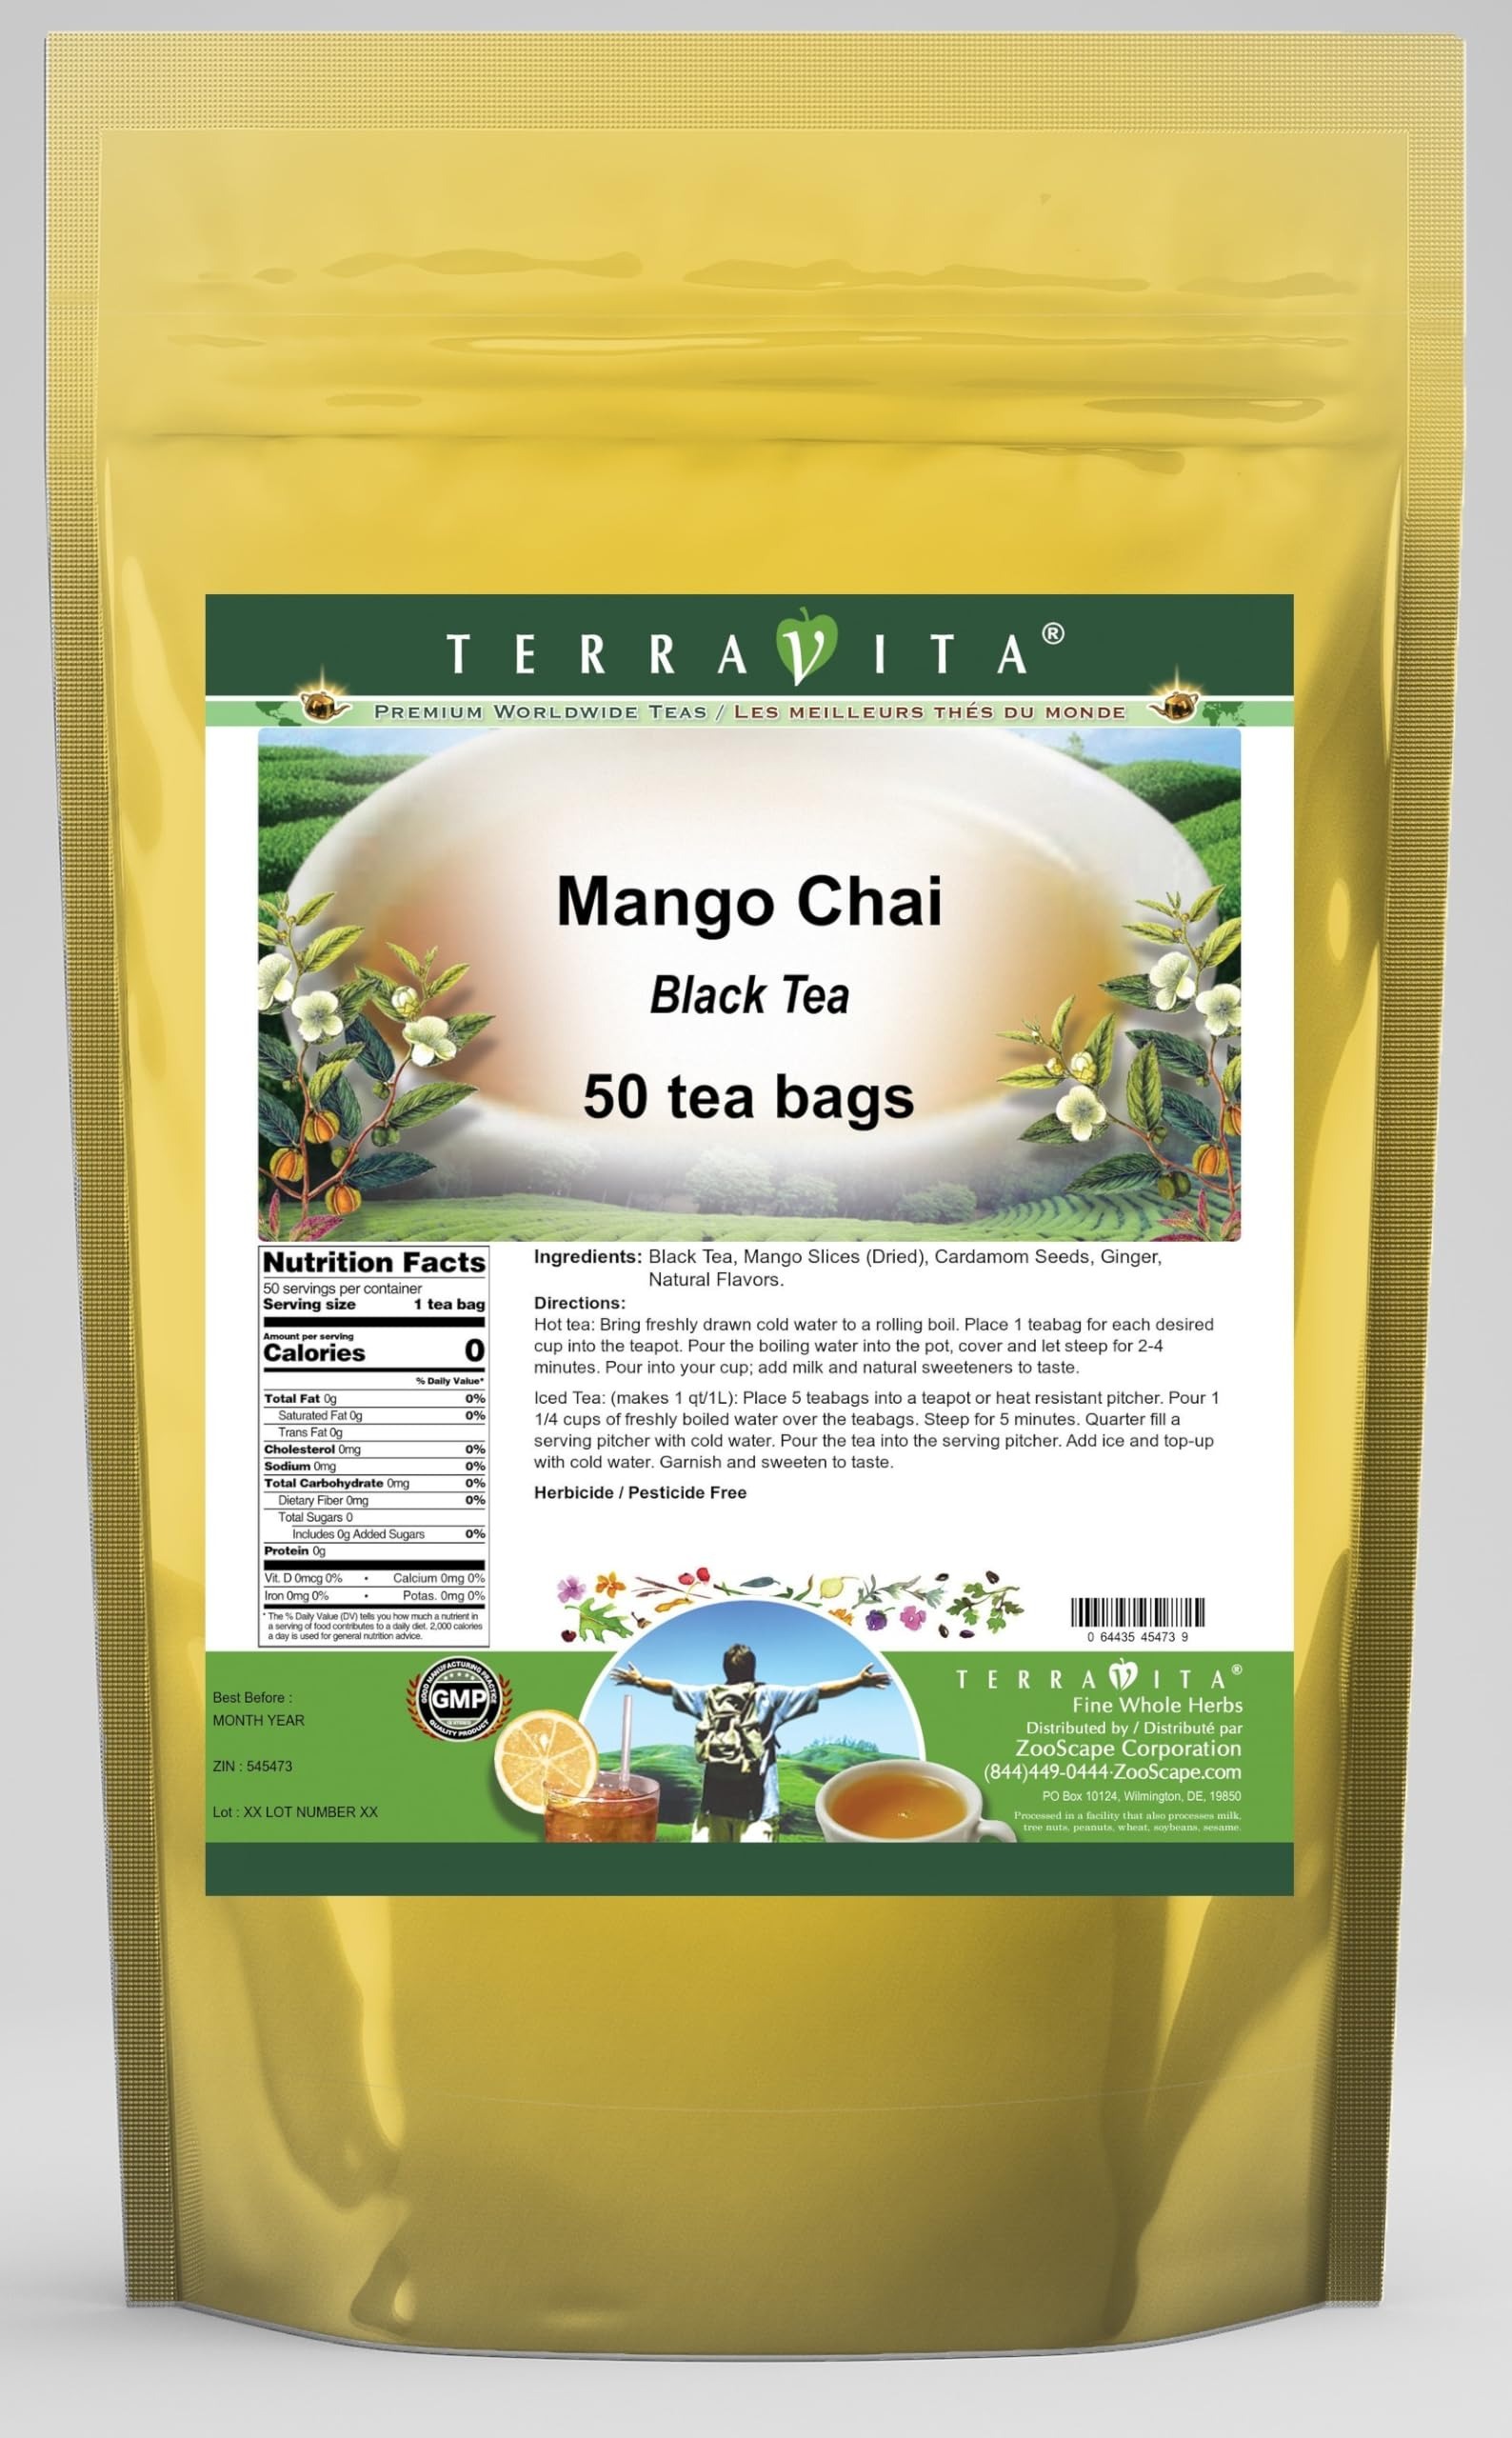
Item Name: Mango Chai Black Tea (50 tea bags, ZIN: 545473) - 2 Pack
Bullet Point 1: Our Mango Chai Black Tea is a tasty flavored Black tea with Mango Slices, Cardamom Seeds and Ginger that has a refreshing taste that will impress you! The unique Mango Chai taste is delicious! - Ingredients: Black tea, Mango Slices, Cardamom Seeds, Ginger and Natural Mango Chai Flavor.
Bullet Point 2: No fillers.
Bullet Point 3: Manufacturer: TerraVita
Bullet Point 4: Size: 50 tea bags
Bullet Point 5: Black Tea Bags - Packed in a convenient upright pouch!
Product Description: Our Mango Chai Black Tea is a tasty flavored Black tea with Mango Slices, Cardamom Seeds and Ginger that has a refreshing taste that will impress you! The unique Mango Chai taste is delicious! - Ingredients: Black tea, Mango Slices, Cardamom Seeds, Ginger and Natural Mango Chai Flavor. - Hot tea brewing method: Bring freshly drawn cold water to a rolling boil. Place 1 teabag for each desired cup into the teapot. Pour the boiling water into the pot, cover and let steep for 2-4 minutes. Pour into your cup; add milk and natural sweeteners to taste. - Iced tea brewing method: (to make 1 liter/quart): Place 5 teabags into a teapot or heat resistant pitcher. Pour 1 1/4 cups of freshly boiled water over the teabags. Steep for 5 minutes. Quarter fill a serving pitcher with cold water. Pour the tea into the serving pitcher. Add ice and top-up with cold water. Garnish and sweeten to taste. - TerraVita is an exclusive line of premium-quality, natural source products that use only the finest, purest and most potent ingredients found around the world. TerraVita is hallmarked by the highest possible standards of purity, potency, stability and freshness. All of our products are prepared with the highest elements of quality control, from raw materials through the entire manufacturing process, up to and including the moment that the bottles or bags are sealed for freshness and shipped out to you. Our highest possible standards are certified by independent laboratories and backed by our personal guarantee. - TerraVita exists to meet and ensure your family's health and wellness without the harmful effects of chemicals and health products. We strive to make all of our products affordable and reliable and are constantly searching the market to maintain our affordability and to look for new
Value: 100.0
Unit: Count

Price: 53.01